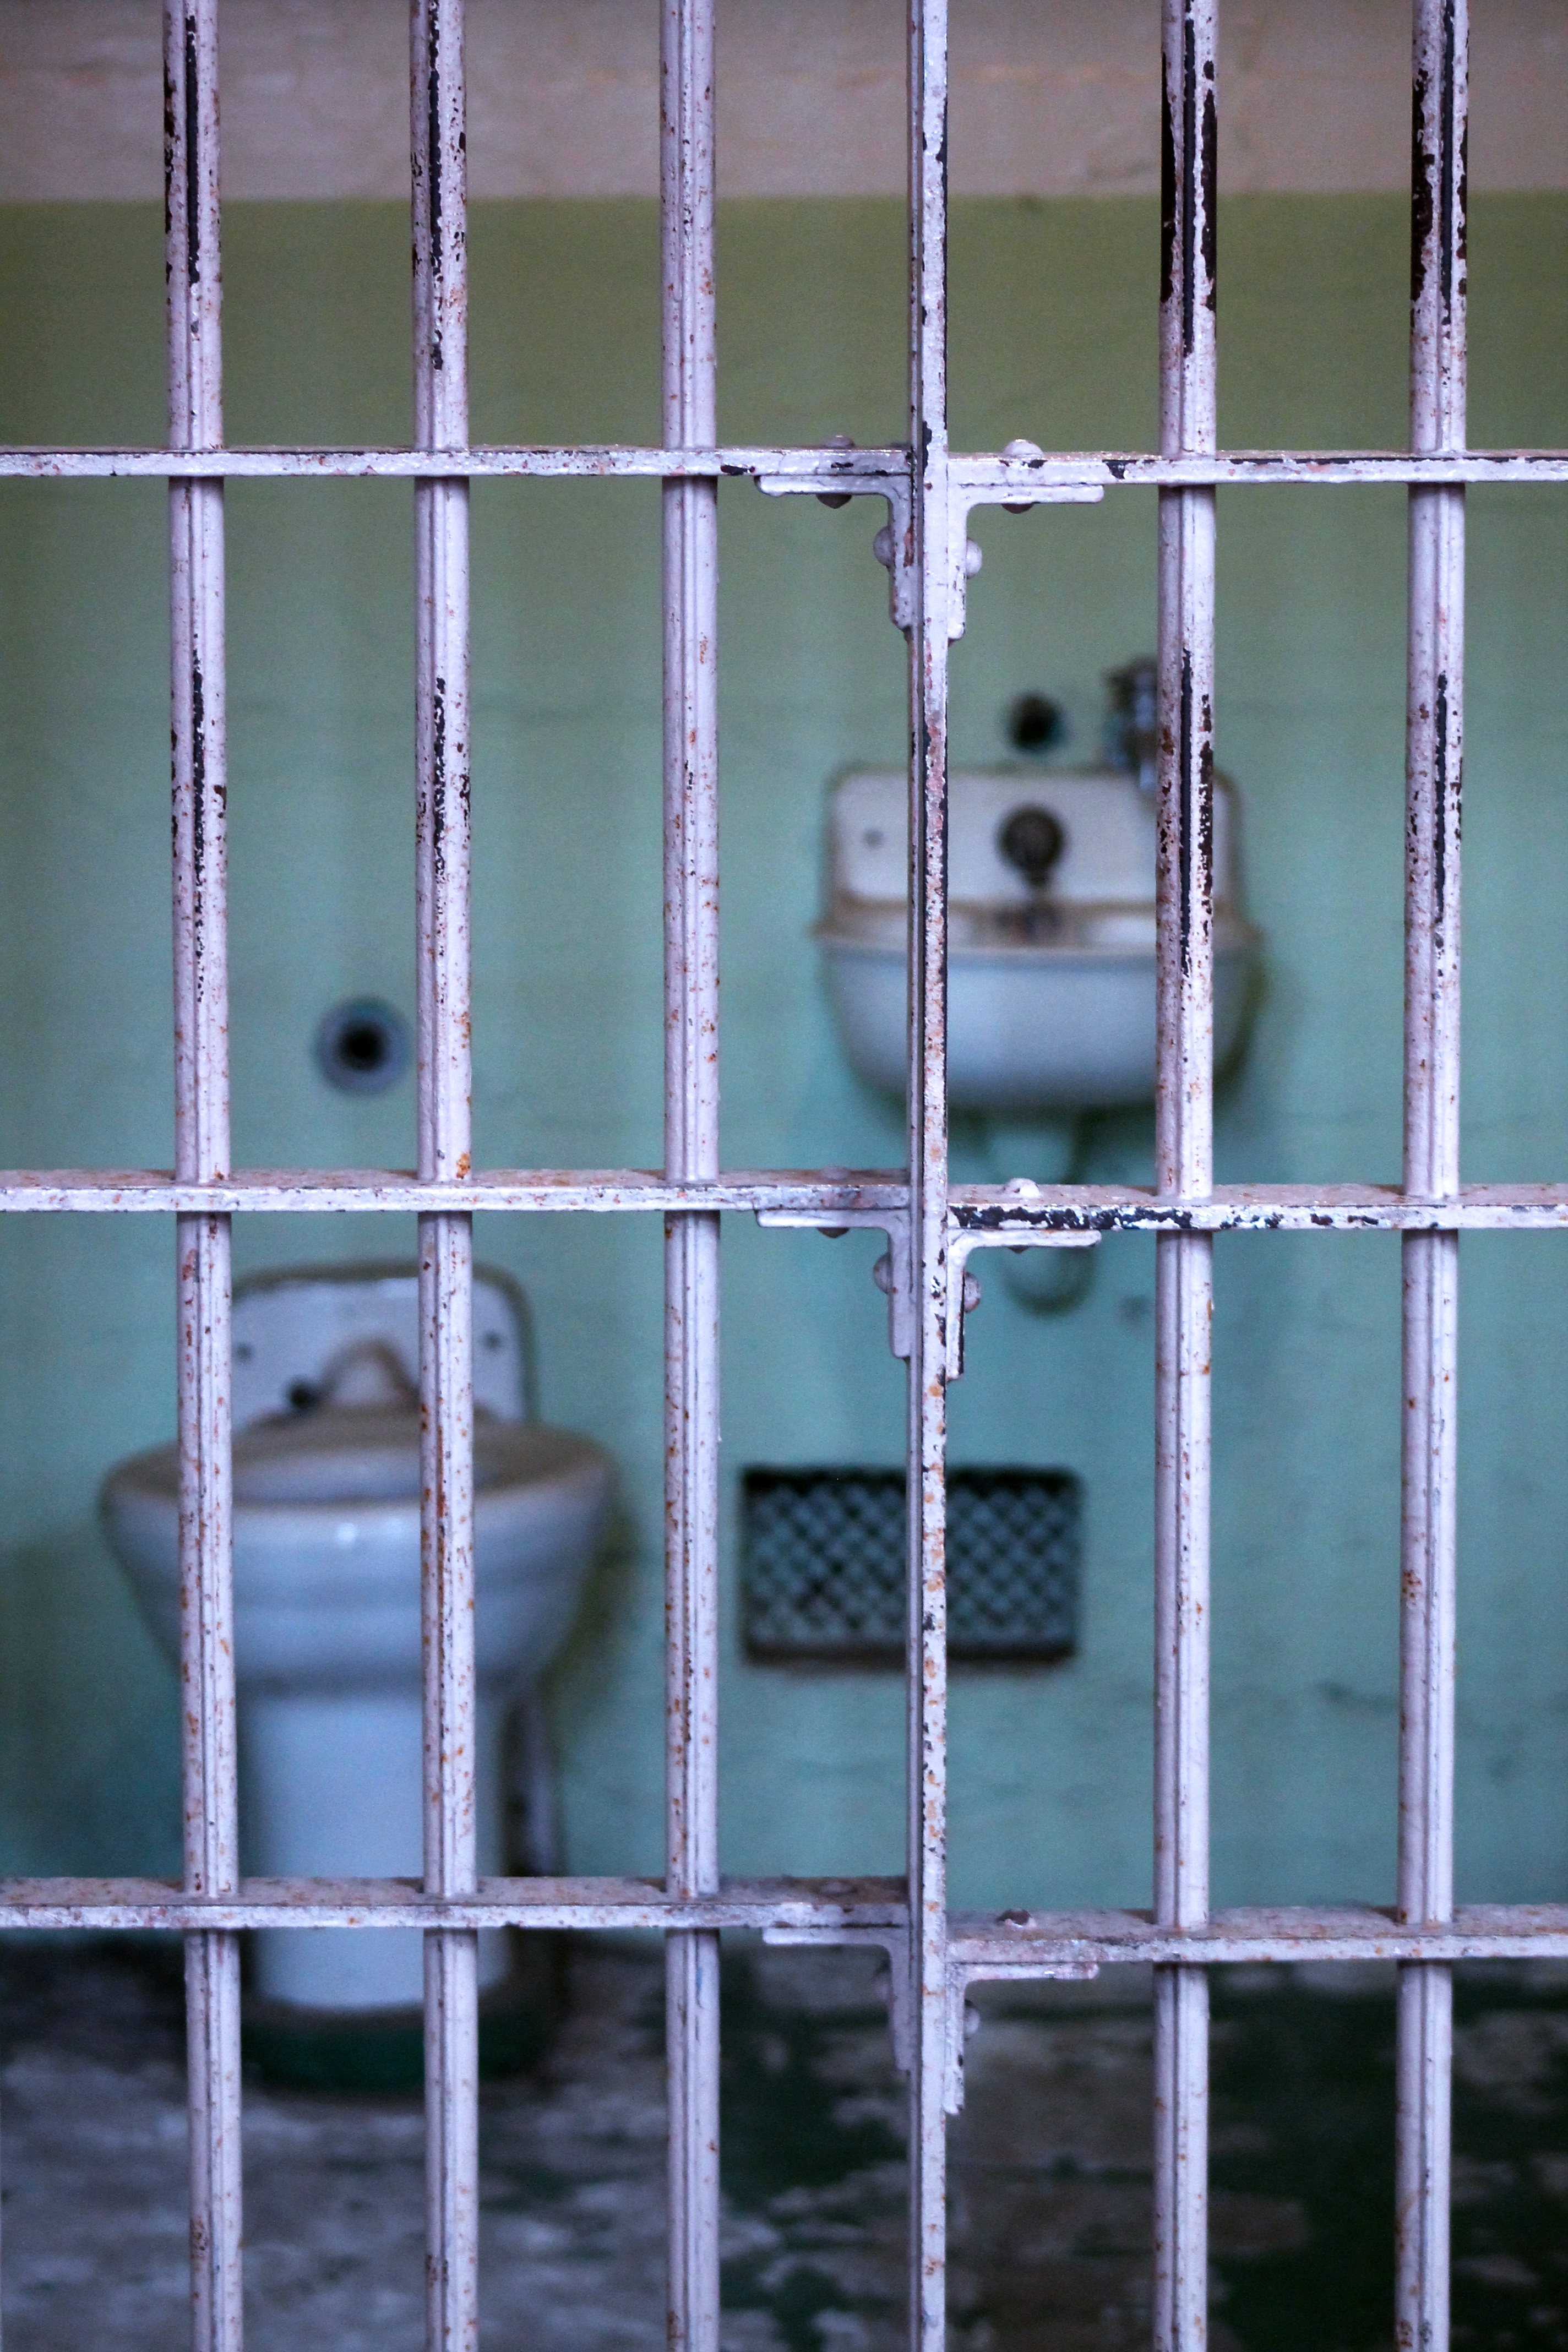
window, wall, line, symmetry, window covering